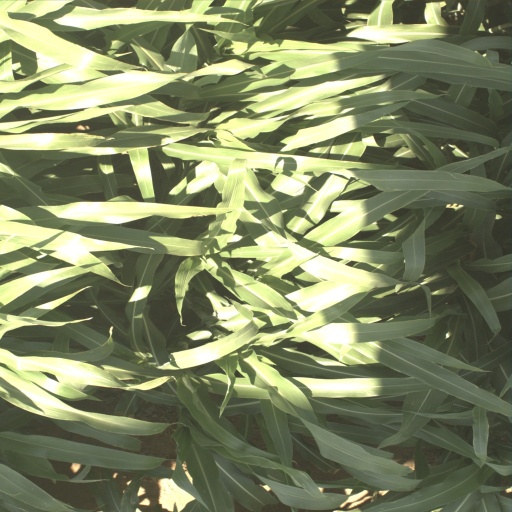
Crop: sorghum